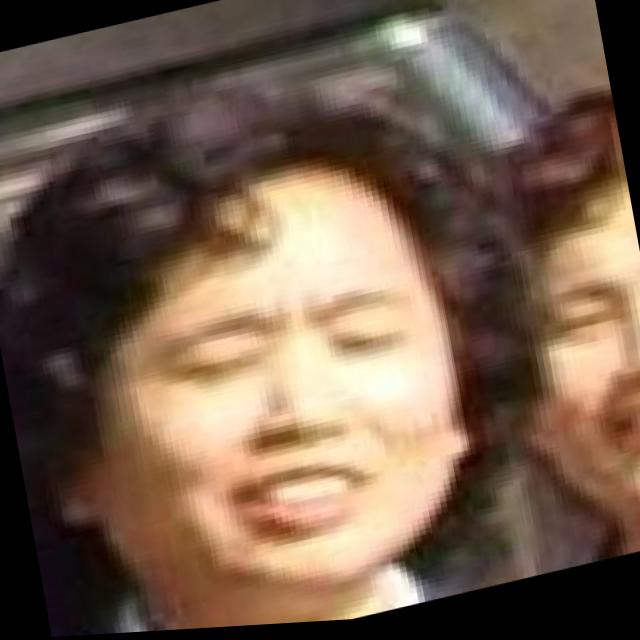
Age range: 21-44